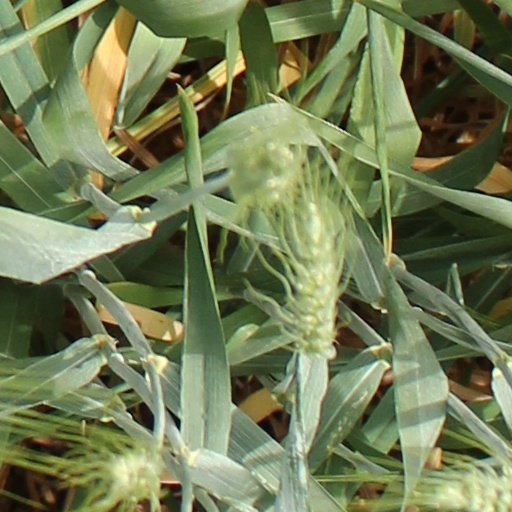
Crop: wheat